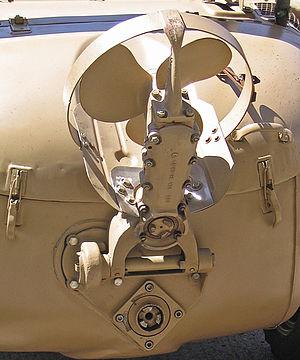
Créée par l'ingénieur Ferdinand Porsche, la VW 166 Schwimmwagen est une voiture amphibie montée sur des éléments mécaniques issus de la Volkswagen Coccinelle. Des réducteurs de roues augmentent la garde au sol et le couple de propulsion, et une prise de force transmet le mouvement au différentiel du train avant, donnant la capacité 4 x 4 en première et marche arrière seulement. Les différentiels sont du type auto-bloquant à galets.